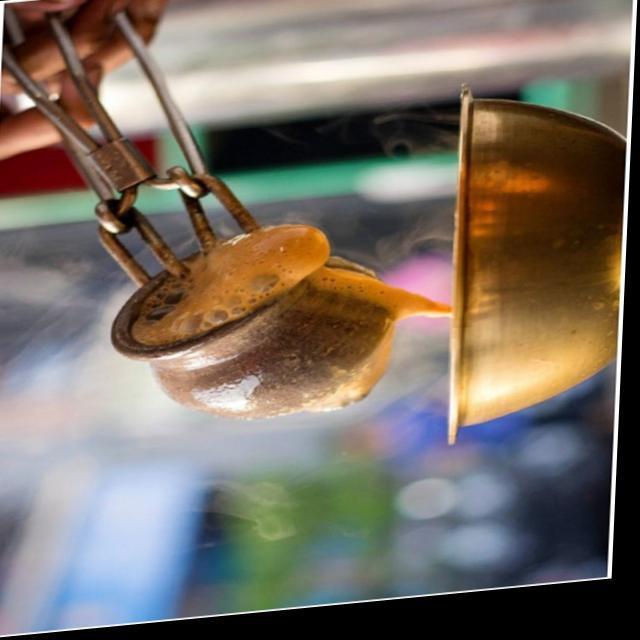
Dish: chai